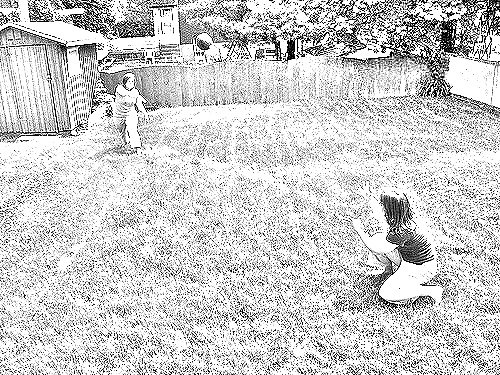
Portrait style: Sketch Portrait